Ernst Nolte

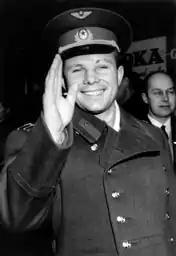
The flight of Yuri Gagarin around the earth in 1961 was used by Nolte in his 1963 book as an example of “transcendence”.

Nolte cited the flight of Yuri Gagarin in 1961 as an example of “practical transcendence”, of how humanity was pressing forward in its technological development and rapidly acquiring powers traditionally thought to be only the province of the gods. Drawing upon the work of Max Weber, Friedrich Nietzsche, and Karl Marx, Nolte argued that the progress of both types of "transcendence" generates fear as the older world is swept aside by a new world, and that these fears led to fascism. Nolte wrote that: